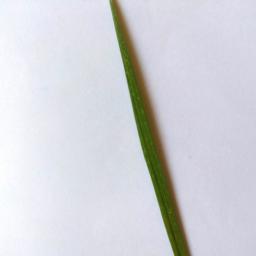
Label: Rice___Healthy